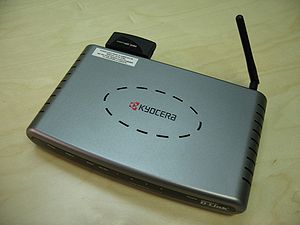
EVDO
En Kyocera PC Card EV-DO router med Wi-Fi
Evolution-Data Optimized er en telekommunikationstandard for trådløs overførsel af data gennem radiosignaler, typisk til bredbånd. EV-DO er en videreudvikling af CDMA2000-standarden, der understøtter høje datarater og kan anvendes sideløbende med en udbyders taletjenester. Den bruger avancerede multiplexing-teknikker såsom code division multiple access såvel som time division multiplexing for at maksimere gennemstrømningen. Som en del af CDMA2000-familien af standarder er EVDO blevet taget i brug af mange mobiltelefoniudbydere verden over - særligt hos de, der tidligere anvendte CDMA-netværk. Det bruges også på Globalstar satellittelefoninetværket.